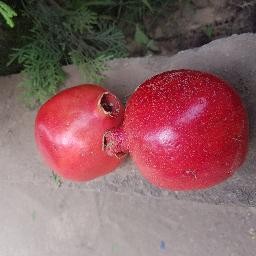
Fruit: Pomegranate
Quality: Good